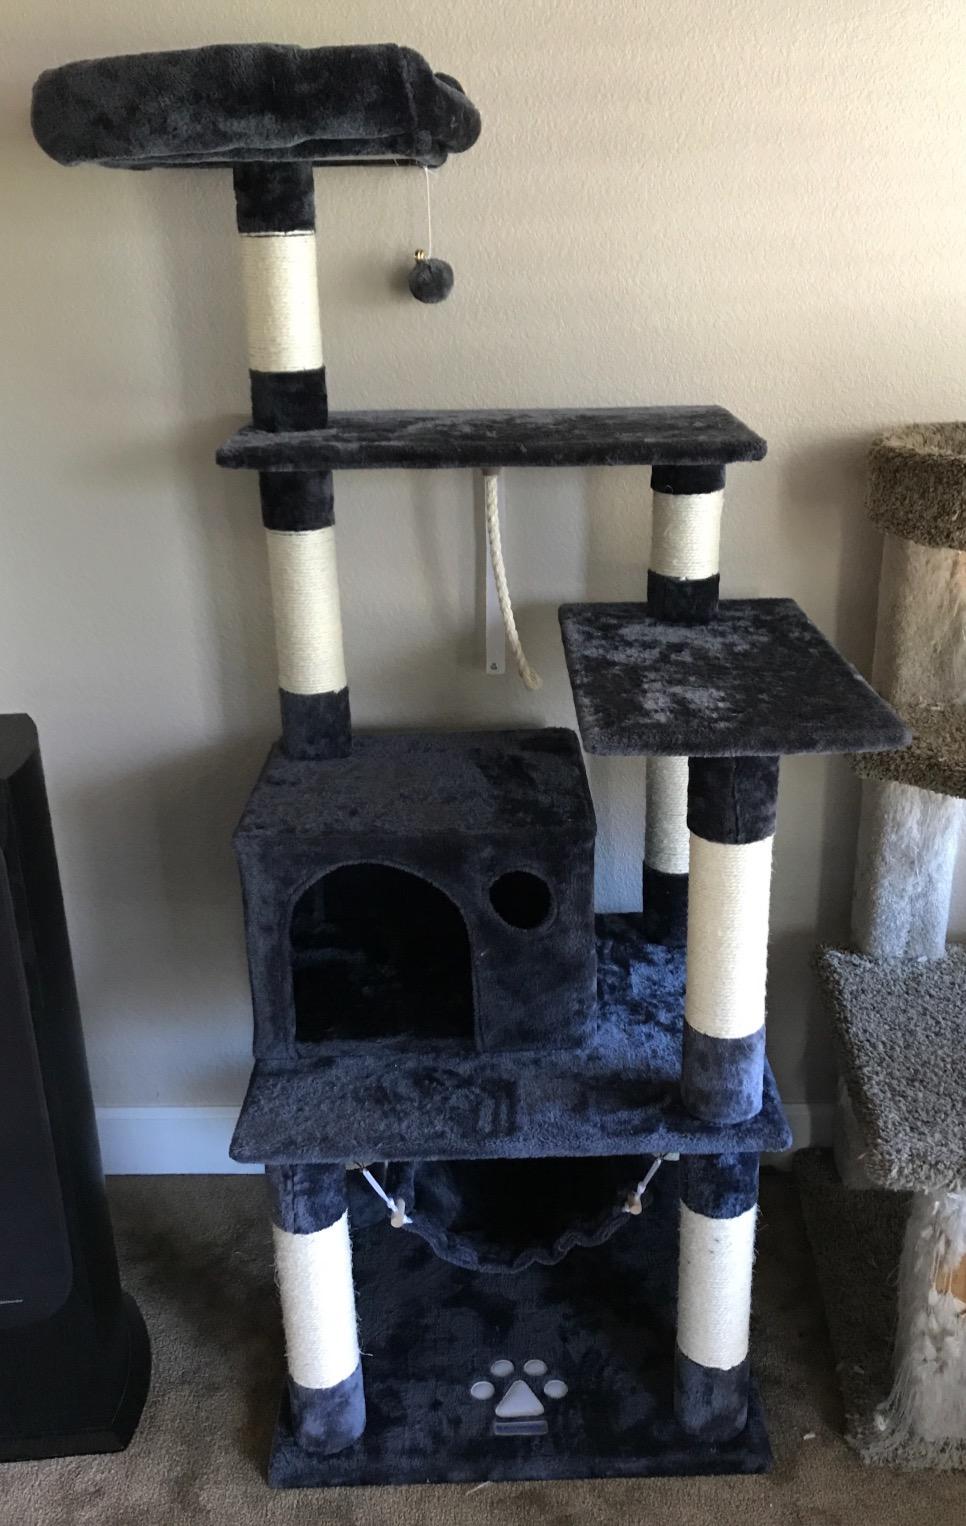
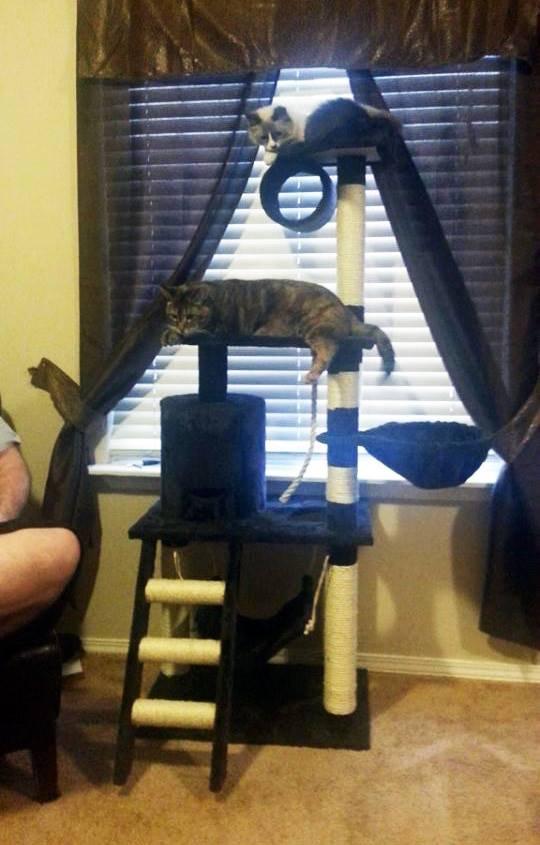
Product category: items_cat tree
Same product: no